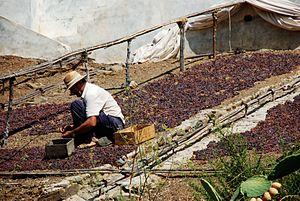
Les raisins secs sont des raisins séchés. Ils peuvent être consommés crus tels quels ou être utilisés cuits dans certaines recettes.
La viticulture est l'activité agricole consistant à cultiver une certaine variété de vigne produisant un fruit pour la consommation humaine : le raisin. Les vignes cultivées en viticulture sont des cultivars de sous-espèces du genre Vitis dénommés cépages.
Le vin blanc est un vin produit par la fermentation alcoolique du moût des raisins à pulpe non colorée et à pellicule blanche ou noire. Il est traité de façon à conserver une couleur jaune transparente au produit final. La grande variété des vins blancs provient de la grande quantité de cépages, des modes de vinification, mais aussi du taux de sucre résiduel.